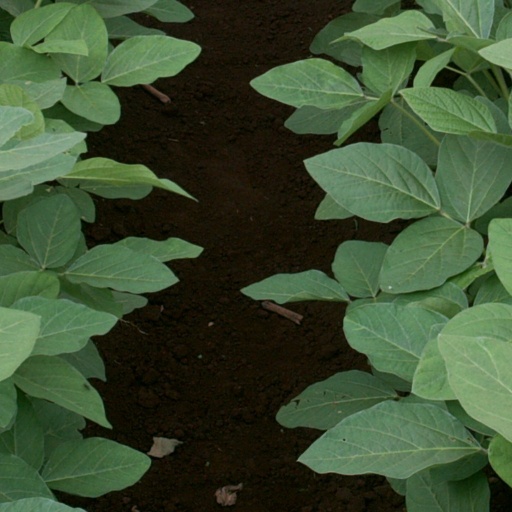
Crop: soybean